Fourier-transform spectroscopy

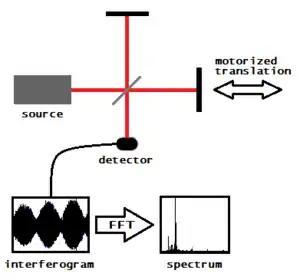
The Fourier-transform spectrometer is just a Michelson interferometer, but one of the two fully reflecting mirrors is movable, allowing a variable delay (in the travel time of the light) to be included in one of the beams.

The Michelson spectrograph is similar to the instrument used in the Michelson–Morley experiment. Light from the source is split into two beams by a half-silvered mirror, one is reflected off a fixed mirror and one off a movable mirror, which introduces a time delay—the Fourier-transform spectrometer is just a Michelson interferometer with a movable mirror. The beams interfere, allowing the temporal coherence of the light to be measured at each different time delay setting, effectively converting the time domain into a spatial coordinate. By making measurements of the signal at many discrete positions of the movable mirror, the spectrum can be reconstructed using a Fourier transform of the temporal coherence of the light. Michelson spectrographs are capable of very high spectral resolution observations of very bright sources.